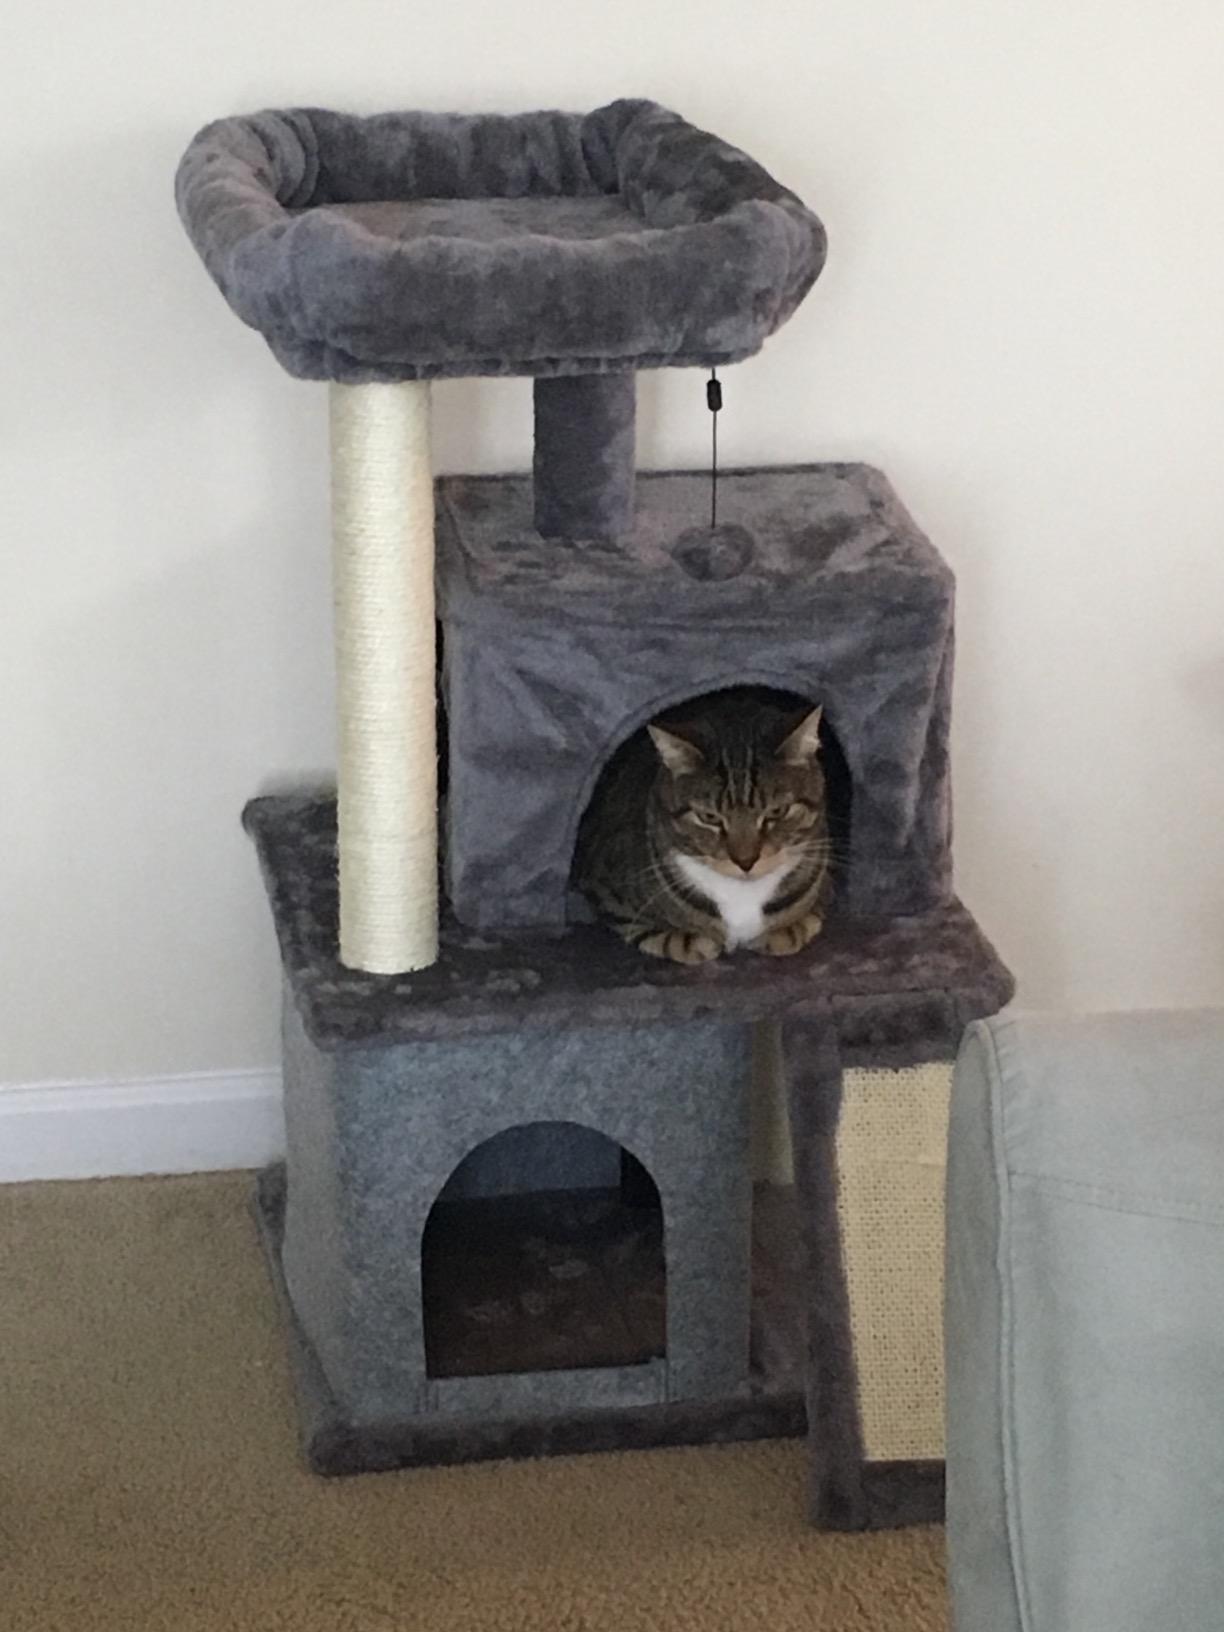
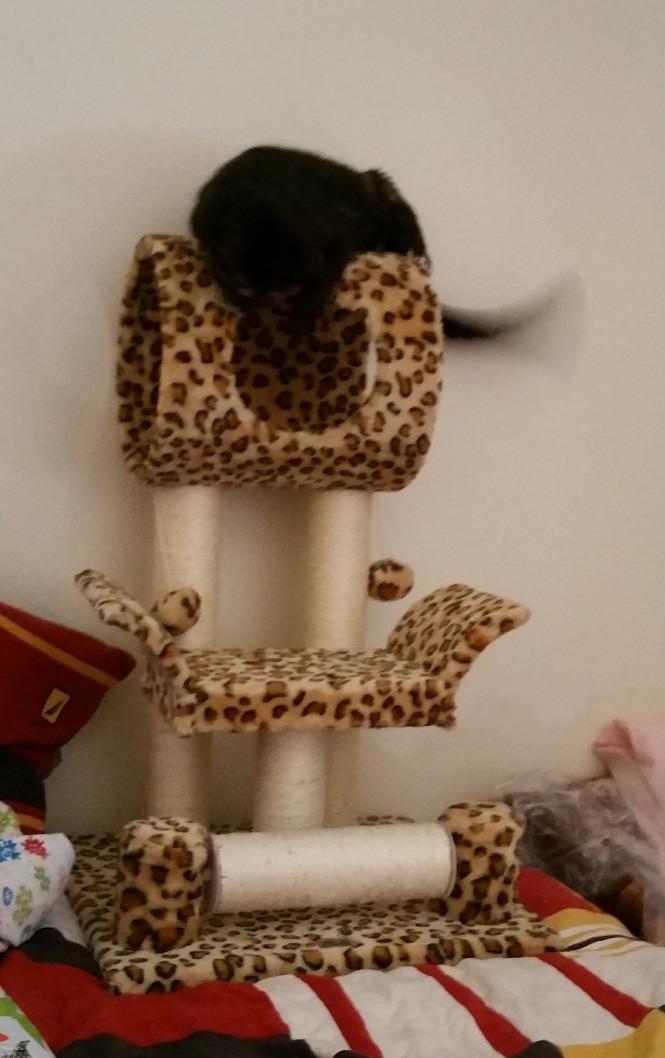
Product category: items_cat tree
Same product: no